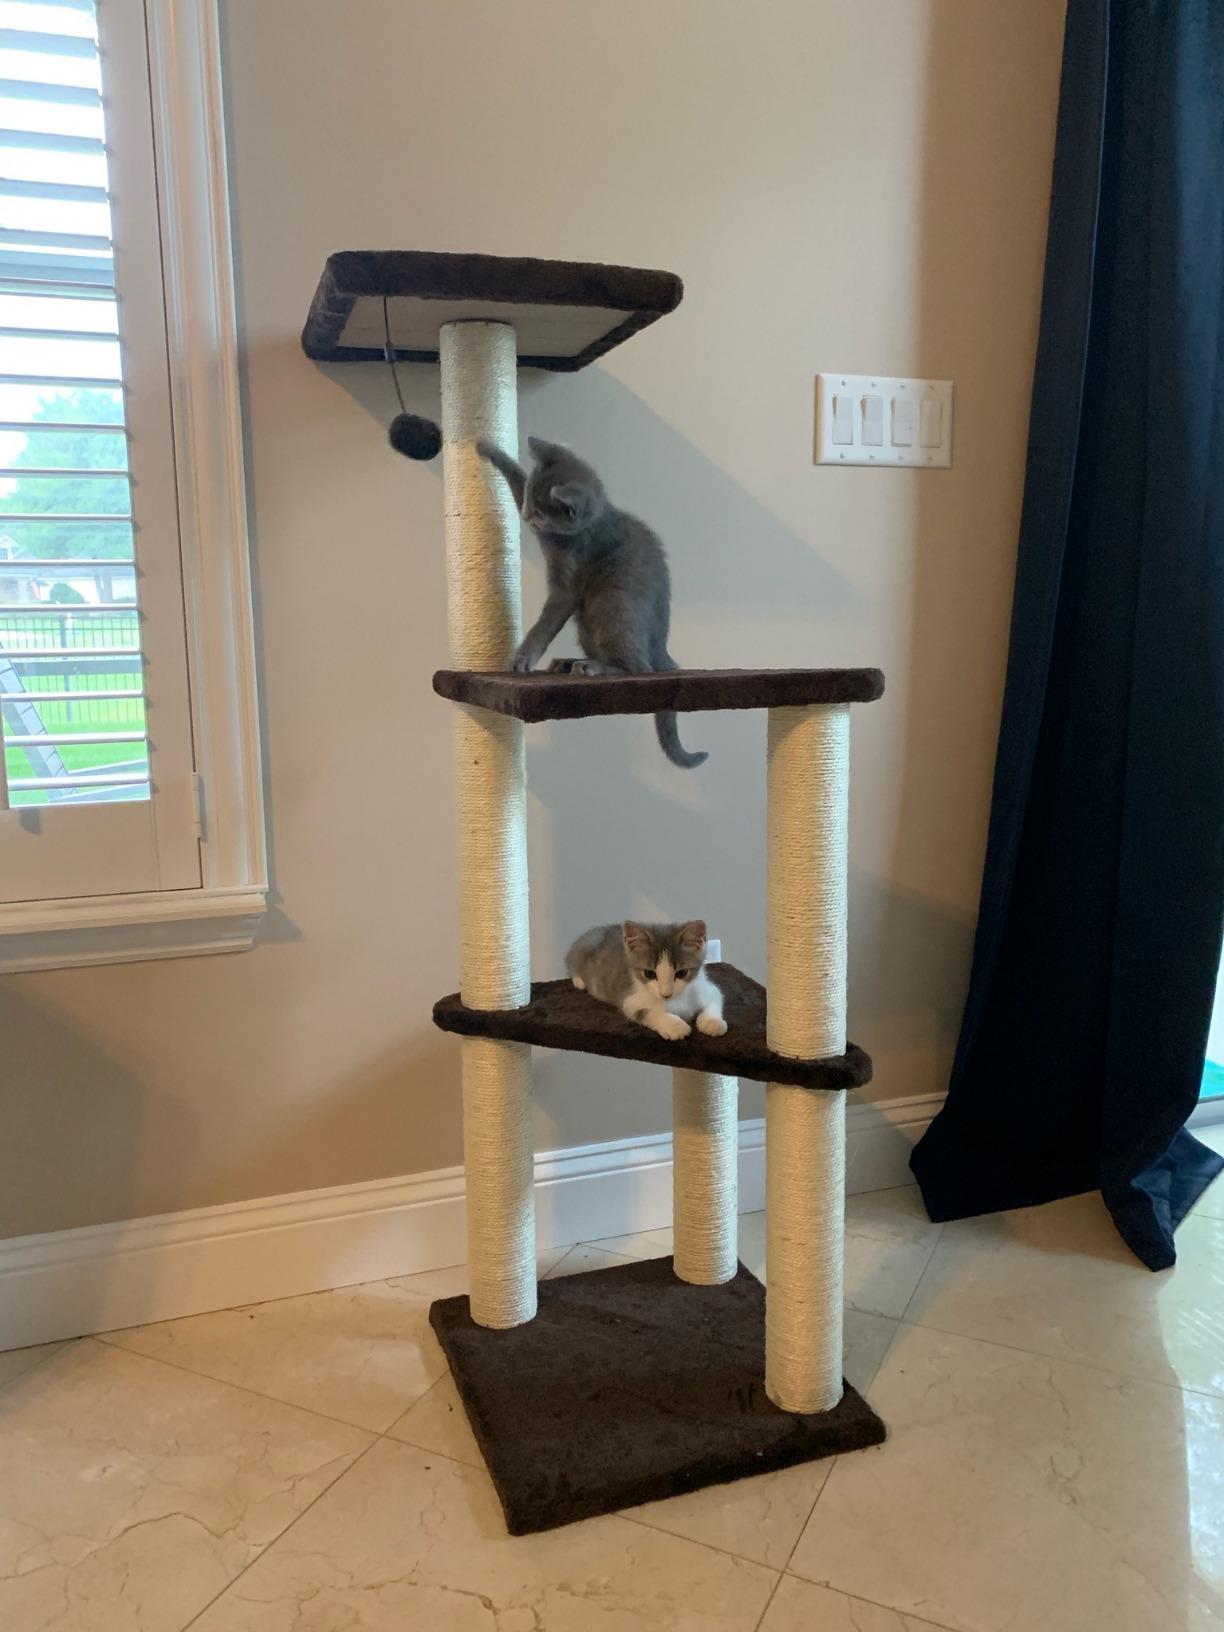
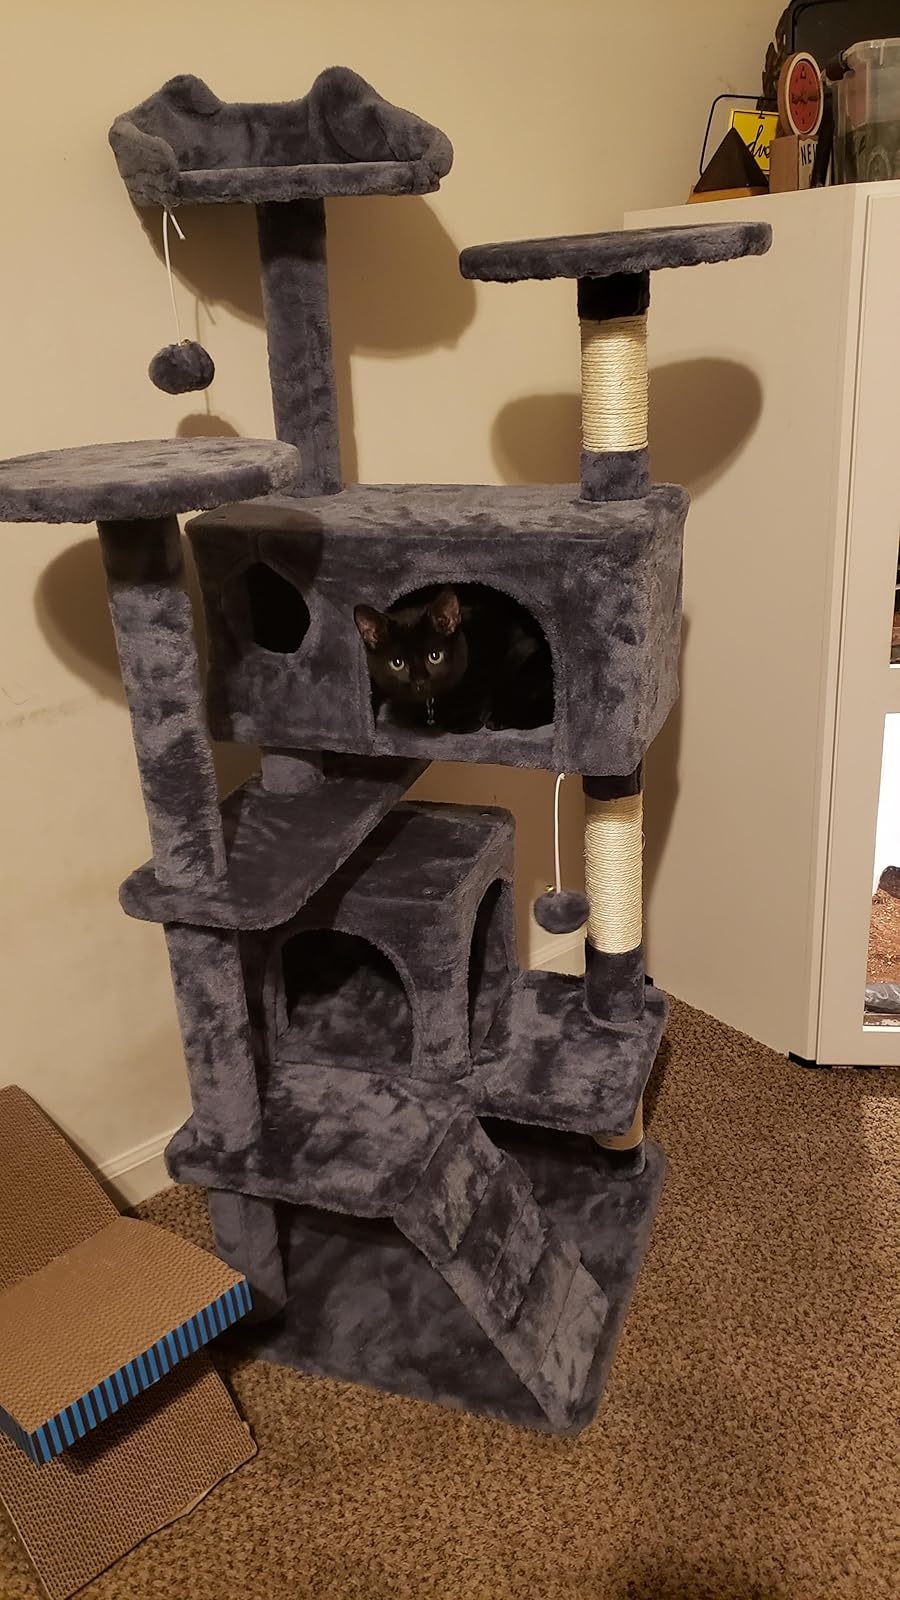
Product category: items_cat tree
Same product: no